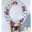
Label: plate